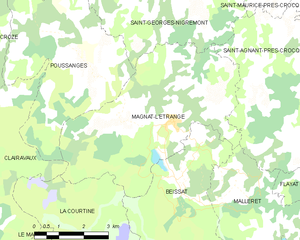
Magnat-l'Étrange est une commune française située dans le département de la Creuse, en région Nouvelle-Aquitaine.